Granulosa cell tumour

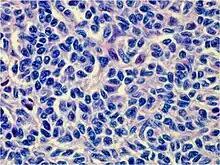
Histopathology of adult granulosa cell tumor, from a testis. It forms nest and cord composed of small cells with scant cytoplasm and typical grooved, coffee bean-like nuclei, resembling its ovarian counterpart. (H&E stain).

Juvenile granulosa cell tumors can be distinguished from adult granulosa cell tumors on histology by their abundant, eosinophilic cytoplasm; primitive, highly mitotic nuclei in polygonal cells; and disorganized follicles.